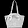
Label: Bag